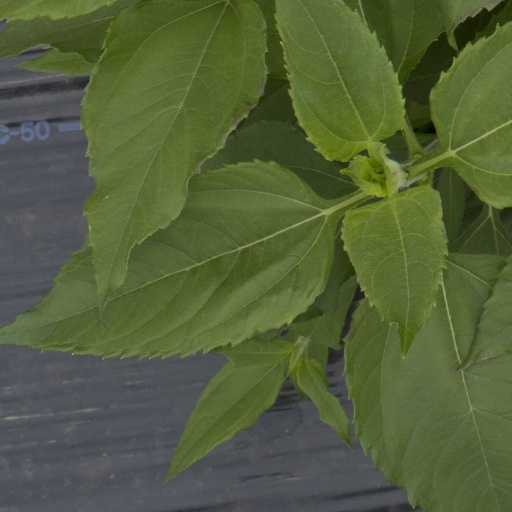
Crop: Jerusalem artichoke